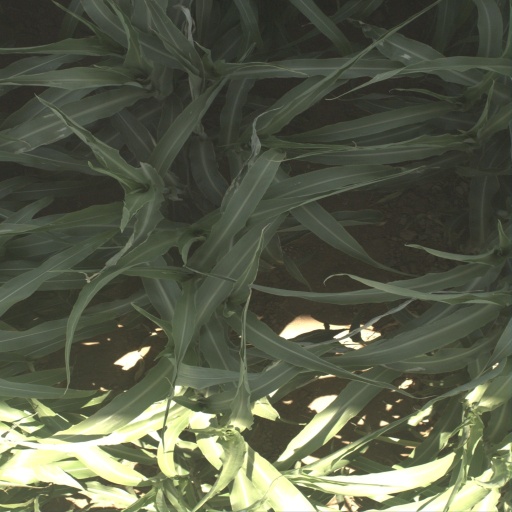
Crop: sorghum